18th Infantry Regiment (United States)

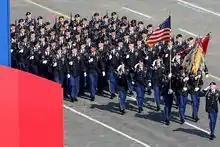
At the 2010 Moscow Victory Day Parade

On 9 May 2010, a detachment led by Captain Matthew Strand from the 2nd Battalion, 18th Infantry Regiment represented the United States in Russia's Victory Day parade across Red Square at the request of Russian Minister of Defence Anatoly Serdyukov in a letter to U.S. Secretary of Defense Robert Gates. They were joined by British, French, and Polish troops as well as detachments from the CIS member states. Labeled by Russian President Dmitry Medvedev as the "Anti-Hitler Coalition," it marked the first time in history that American and NATO troops joined the Russian Military in the 9 May parade. A member of the contingent from Kemah, Texas, Russian-born 1st Lieutenant Ilya Ivanov, is a descendant of Major Alexander Peteryaev, a platoon leader in the Soviet Red Army. The Head of the Military University of the Russian Ministry of Defense, Colonel General Valery Marchenkov later awarded to soldiers for their participation in the parade.